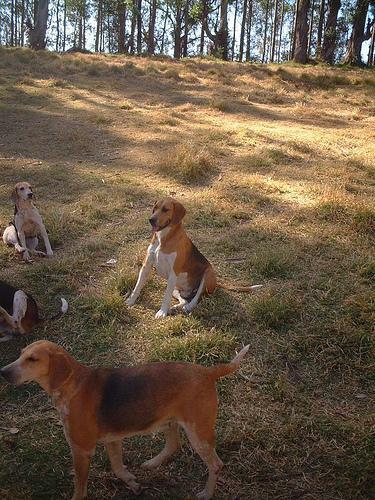
English_foxhound